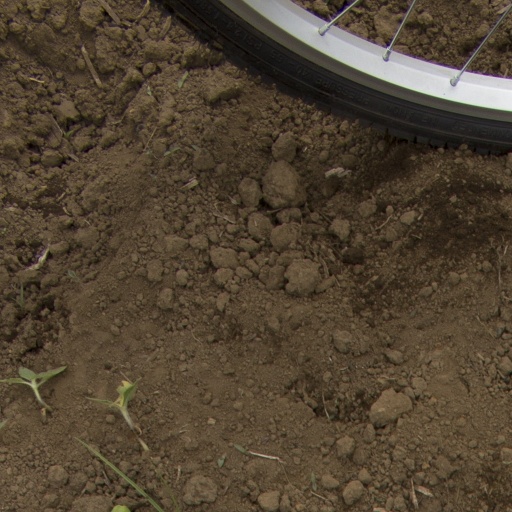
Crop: Jerusalem artichoke